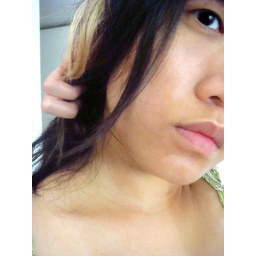
Haven't done a bathroom mirror portrait in a while.